Miranda do Douro

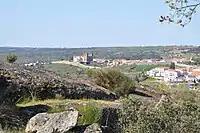
The municipal seat and principal town of the municipality of Miranda.

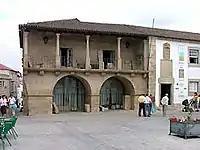
"Museu da Terra de Miranda" (museum of the lands of Miranda).

The city has been isolated from the rest of the country for many centuries, so the ancestral way of life is still vivid in the traditions and even in the language (see below). Apart from the distance, the weather conditions are also an adversary, as it is very cold and snowy in winter, and very dry and hot in summer.